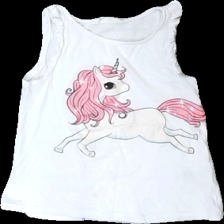
View: front
Type: Top
Category: Children
Brand: H&M
Colors: White, Pink, Blue
Material: 100% cott
Pattern: Animal print
Cut: Regular, C-collar
Size: 122
Stains: Minor
Damage: Stain
Damage location: bottom center
Price range: <50
Recommended usage: Export
Description: White top with a glittering unicorn printed onto it from H&M, size 122/128. Poor codnition.